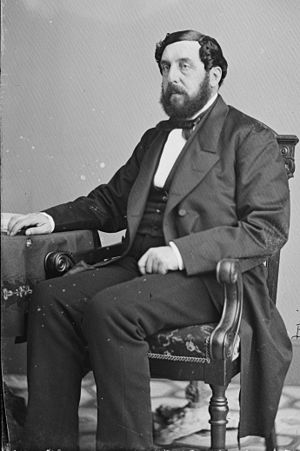
Henry Theodore Tuckerman
Henry Theodore Tuckerman var en amerikansk forfatter, digter og litteratur- og kunstkritiker.